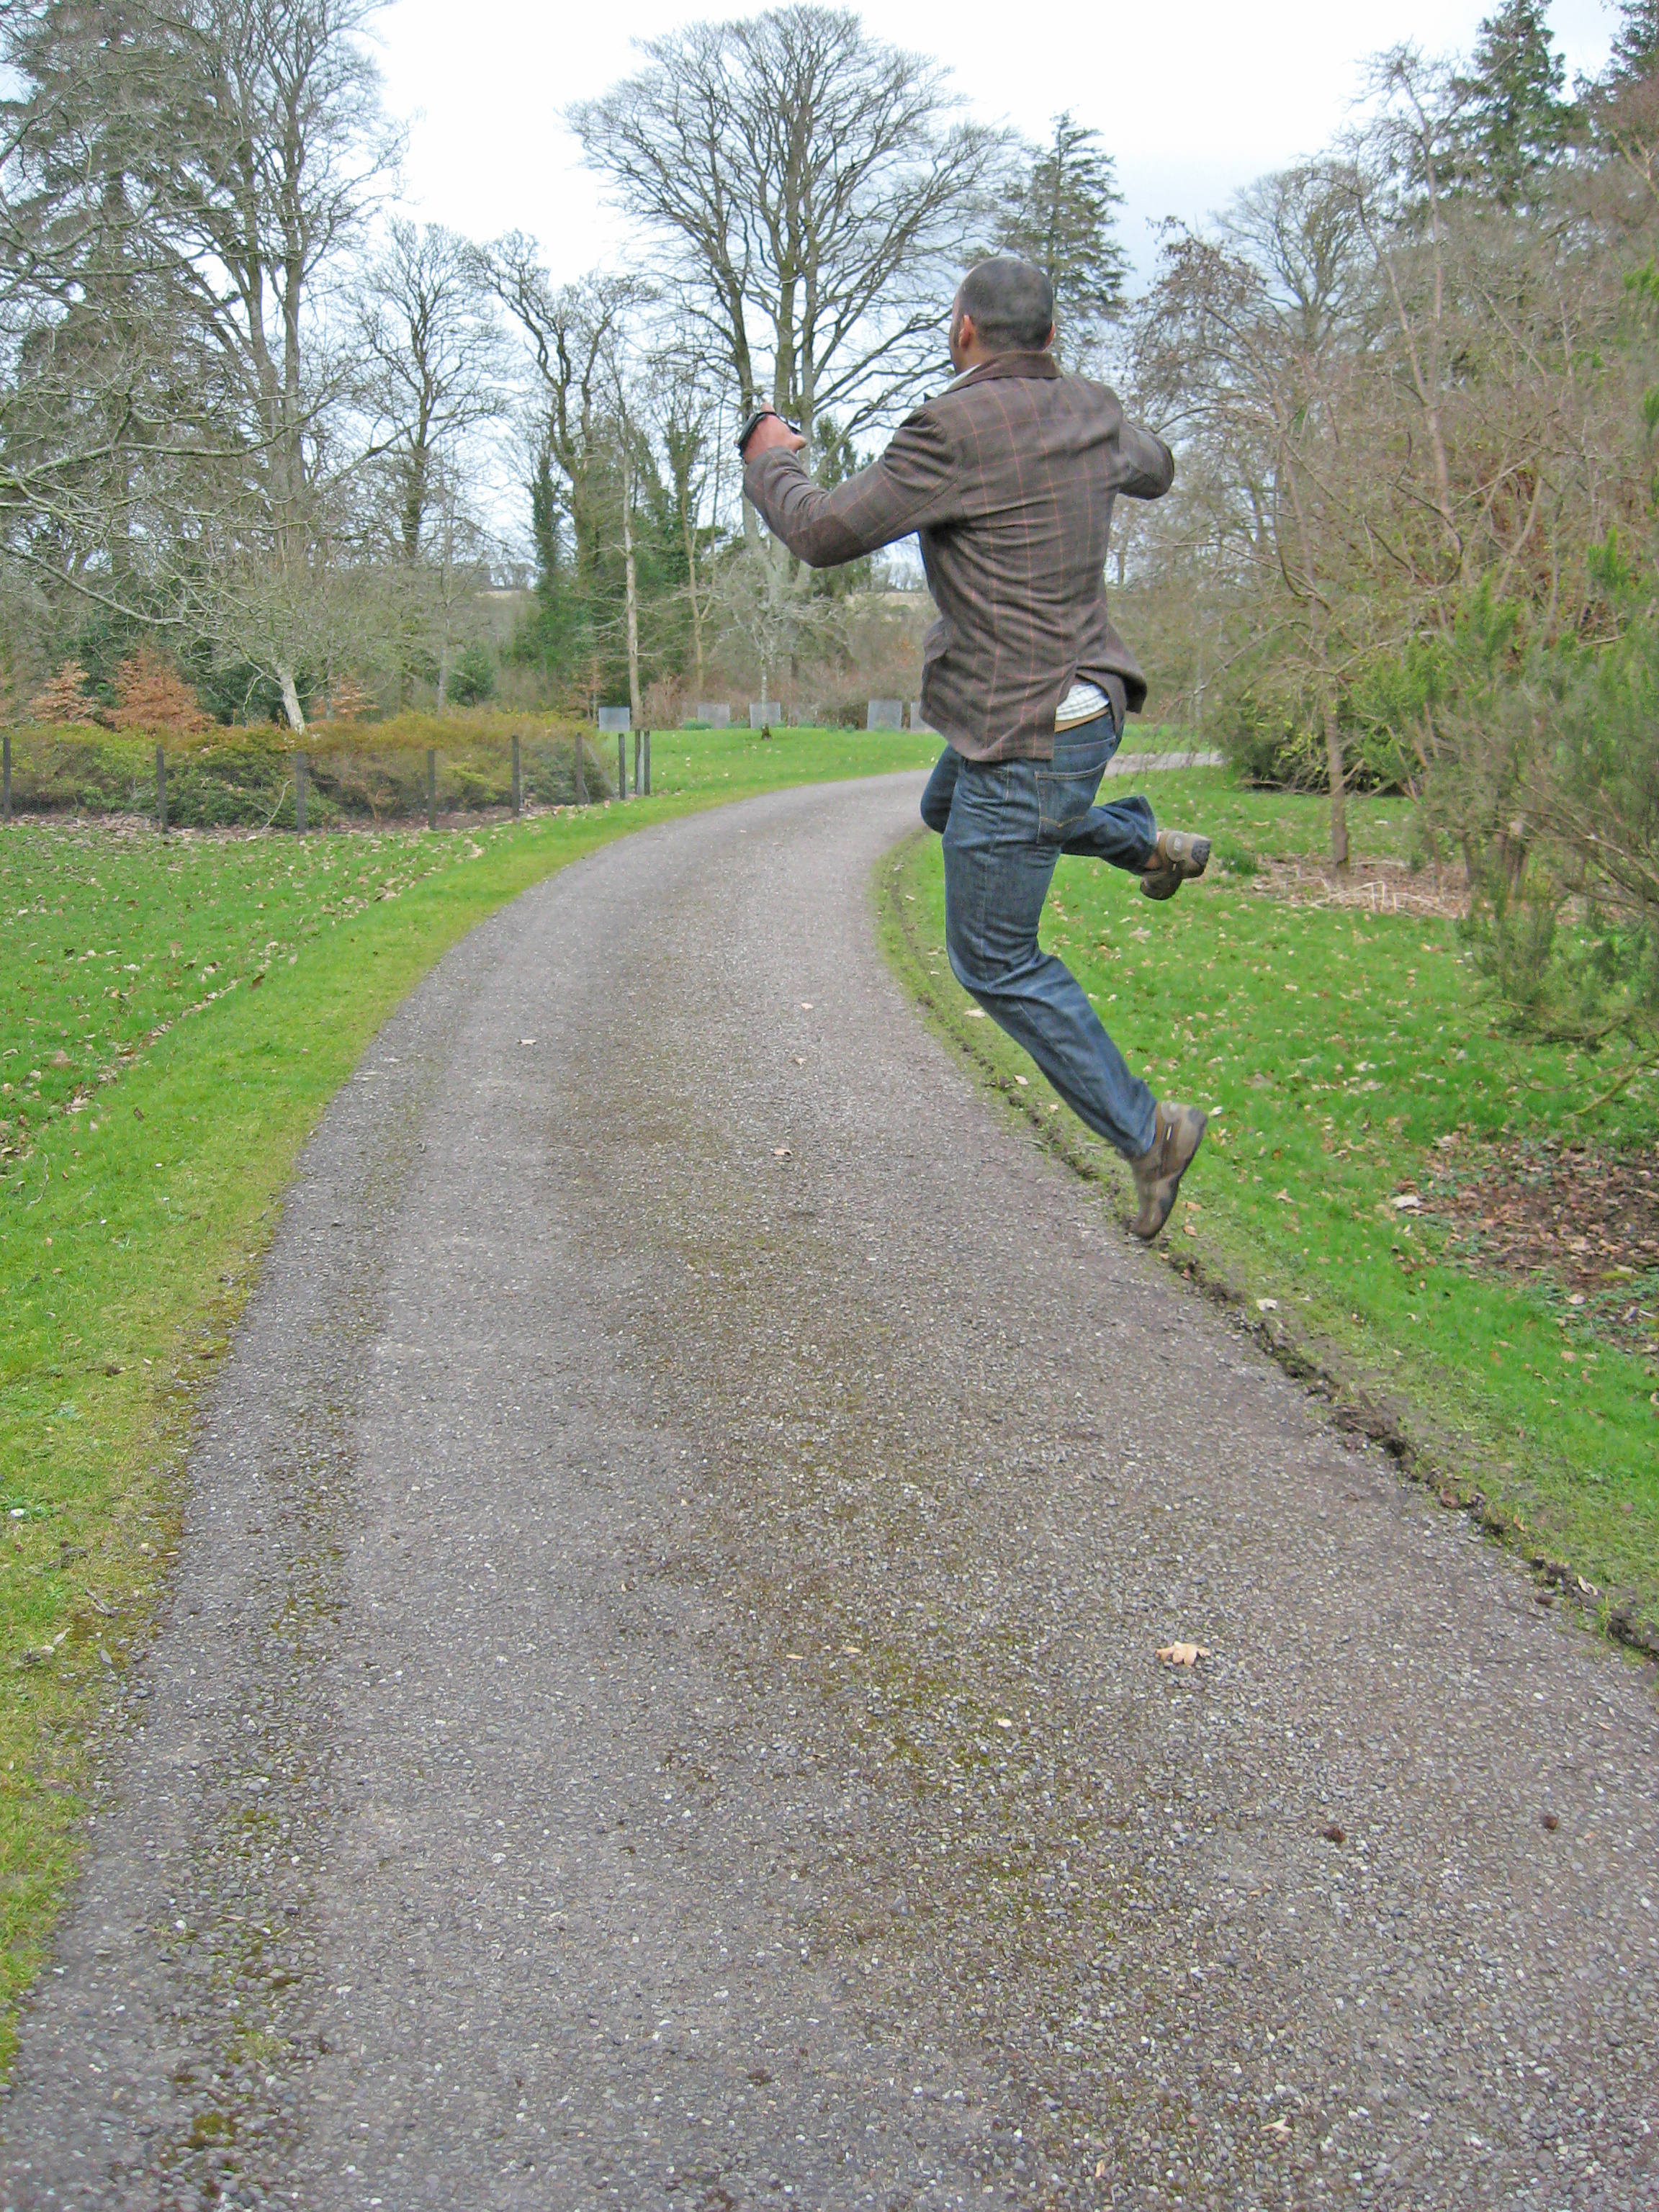
waterfall, road, trail, ring, sidewalk, palace, asphalt, jumping, castle, ancient, trip, waterway, cycling, creativecommons, sports, ruins, footwear, ireland, dublin, kerry, killkenny, killarney, guiness, jameson, road surface